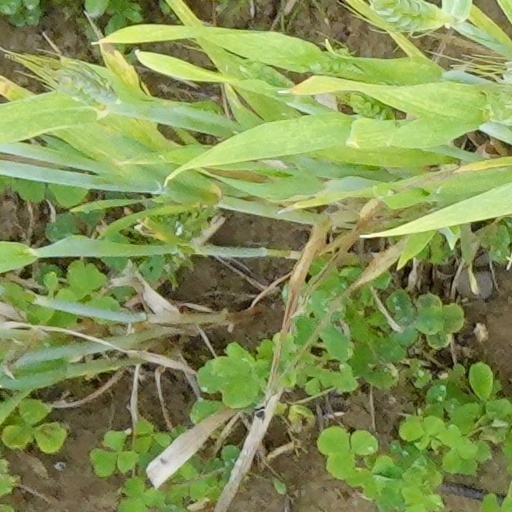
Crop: wheat